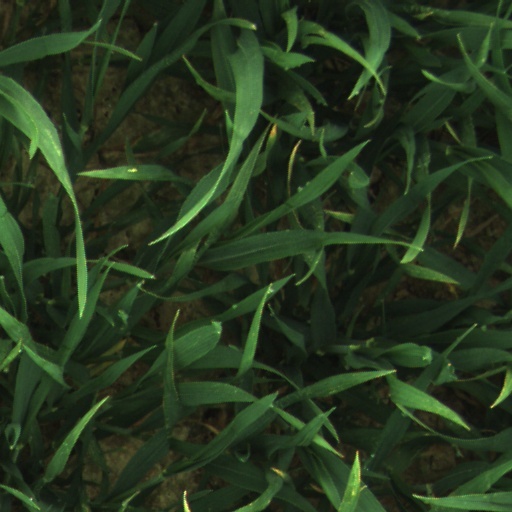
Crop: wheat